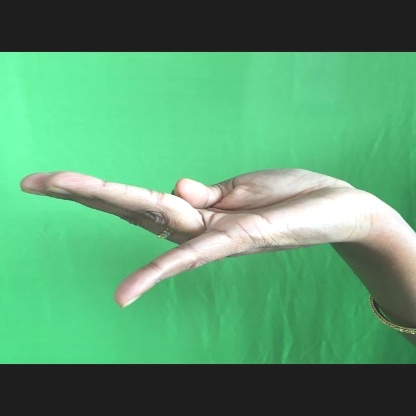
Mudra: Chaturam